Shreveport, Louisiana

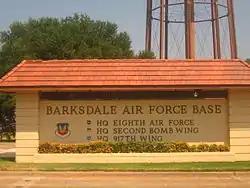
Entrance to Barksdale AFB

Dating back to 1911, the state fairgrounds (and later Independence Stadium, formerly State Fair Stadium) has traditionally hosted a college football game or two during the State Fair of Louisiana, an event currently dubbed the Red River State Fair Classic. Since 1976, Independence Stadium has served as host of college football's annual Independence Bowl. Also, the Louisiana Tech Bulldogs football team occasionally hosts games at Independence Stadium.